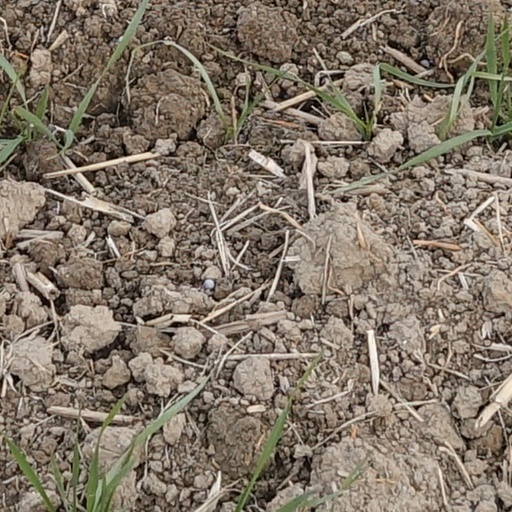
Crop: wheat